Aplysiida

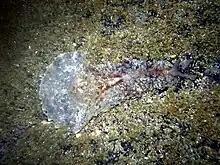
Sea hare "Dolabella auricularia" at Big Island of Hawaii

Sea hares are herbivorous, and are typically found on seaweed in shallow water. Some young sea hares seemingly are capable of burrowing in soft sediment, leaving only their rhinophores and mantle opening showing. Sea hares have an extremely good sense of smell. They can follow even the faintest scent using their rhinophores, which are extremely sensitive chemoreceptors.